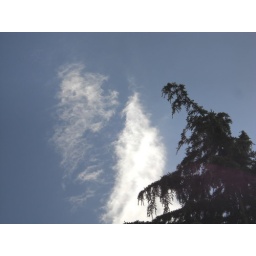
the tree [form], the tree's spirit in the form of cloud and its essence.